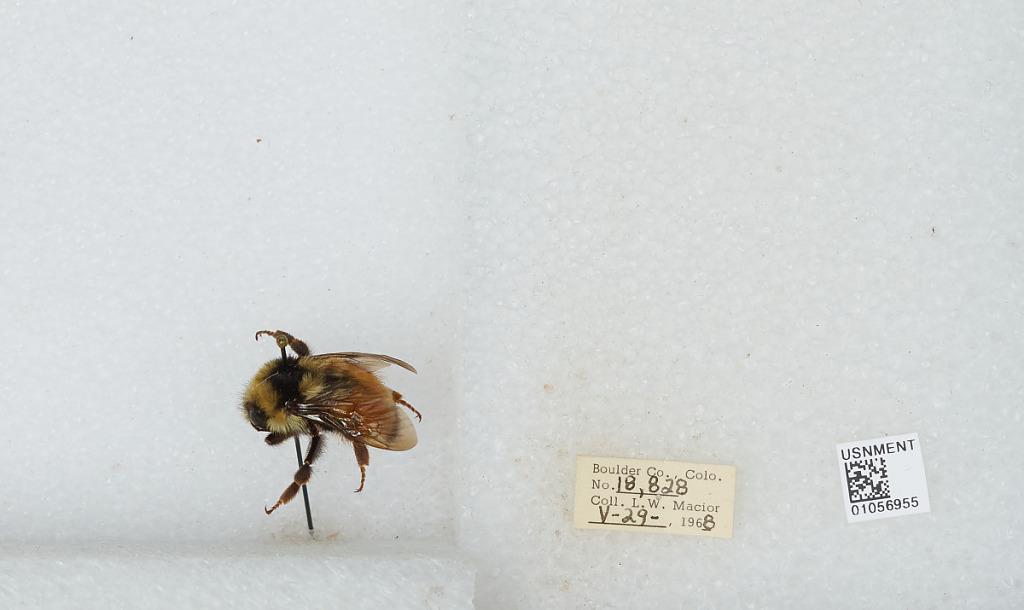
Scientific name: Bombus (Pyrobombus) bifarius Cresson
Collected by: L. Macior
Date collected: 1968-5-29
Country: United States
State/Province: Colorado
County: Boulder
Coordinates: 40.09, -105.36